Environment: real
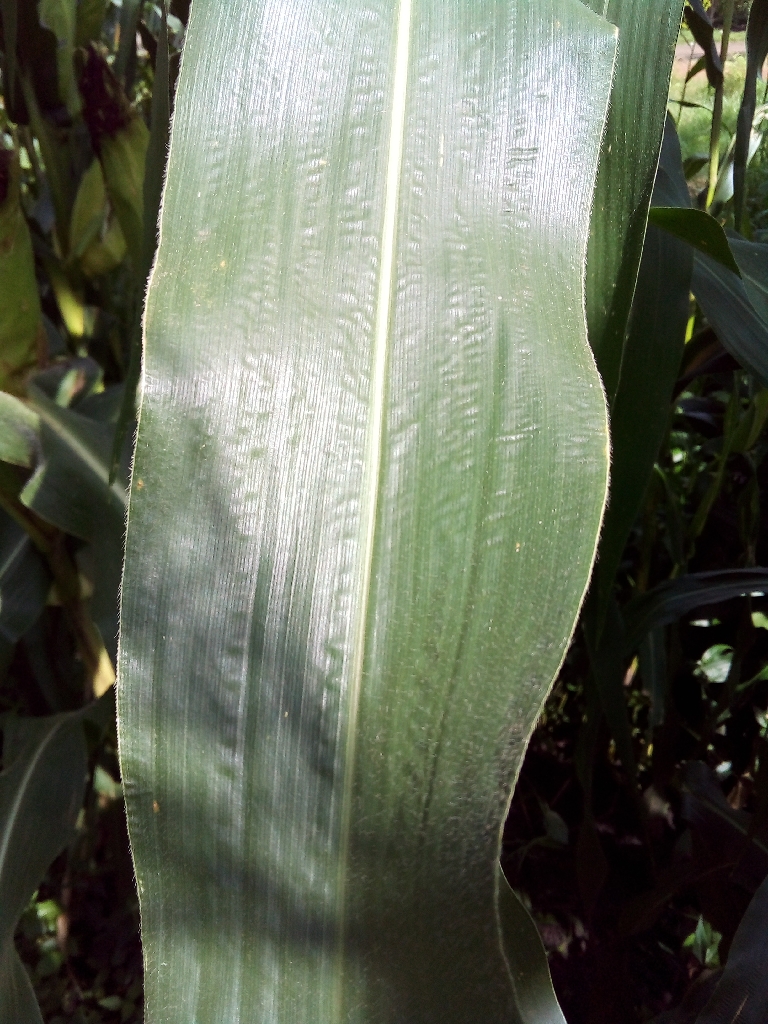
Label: healthy